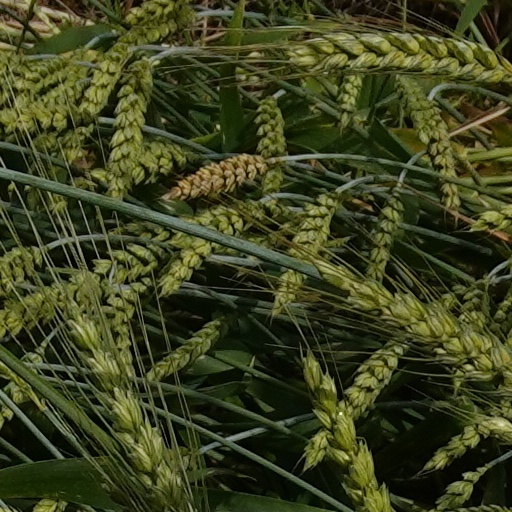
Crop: wheat